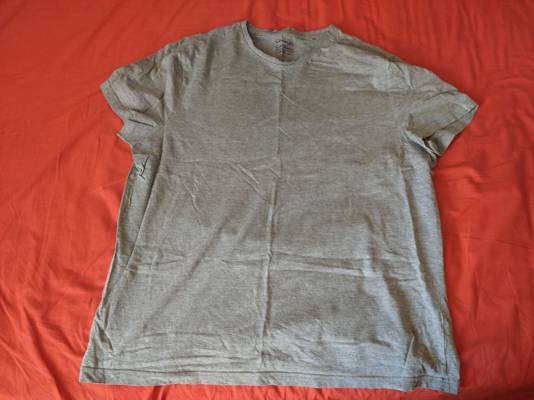
Waste category: clothes